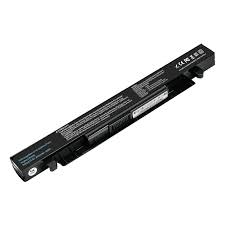
Waste category: battery